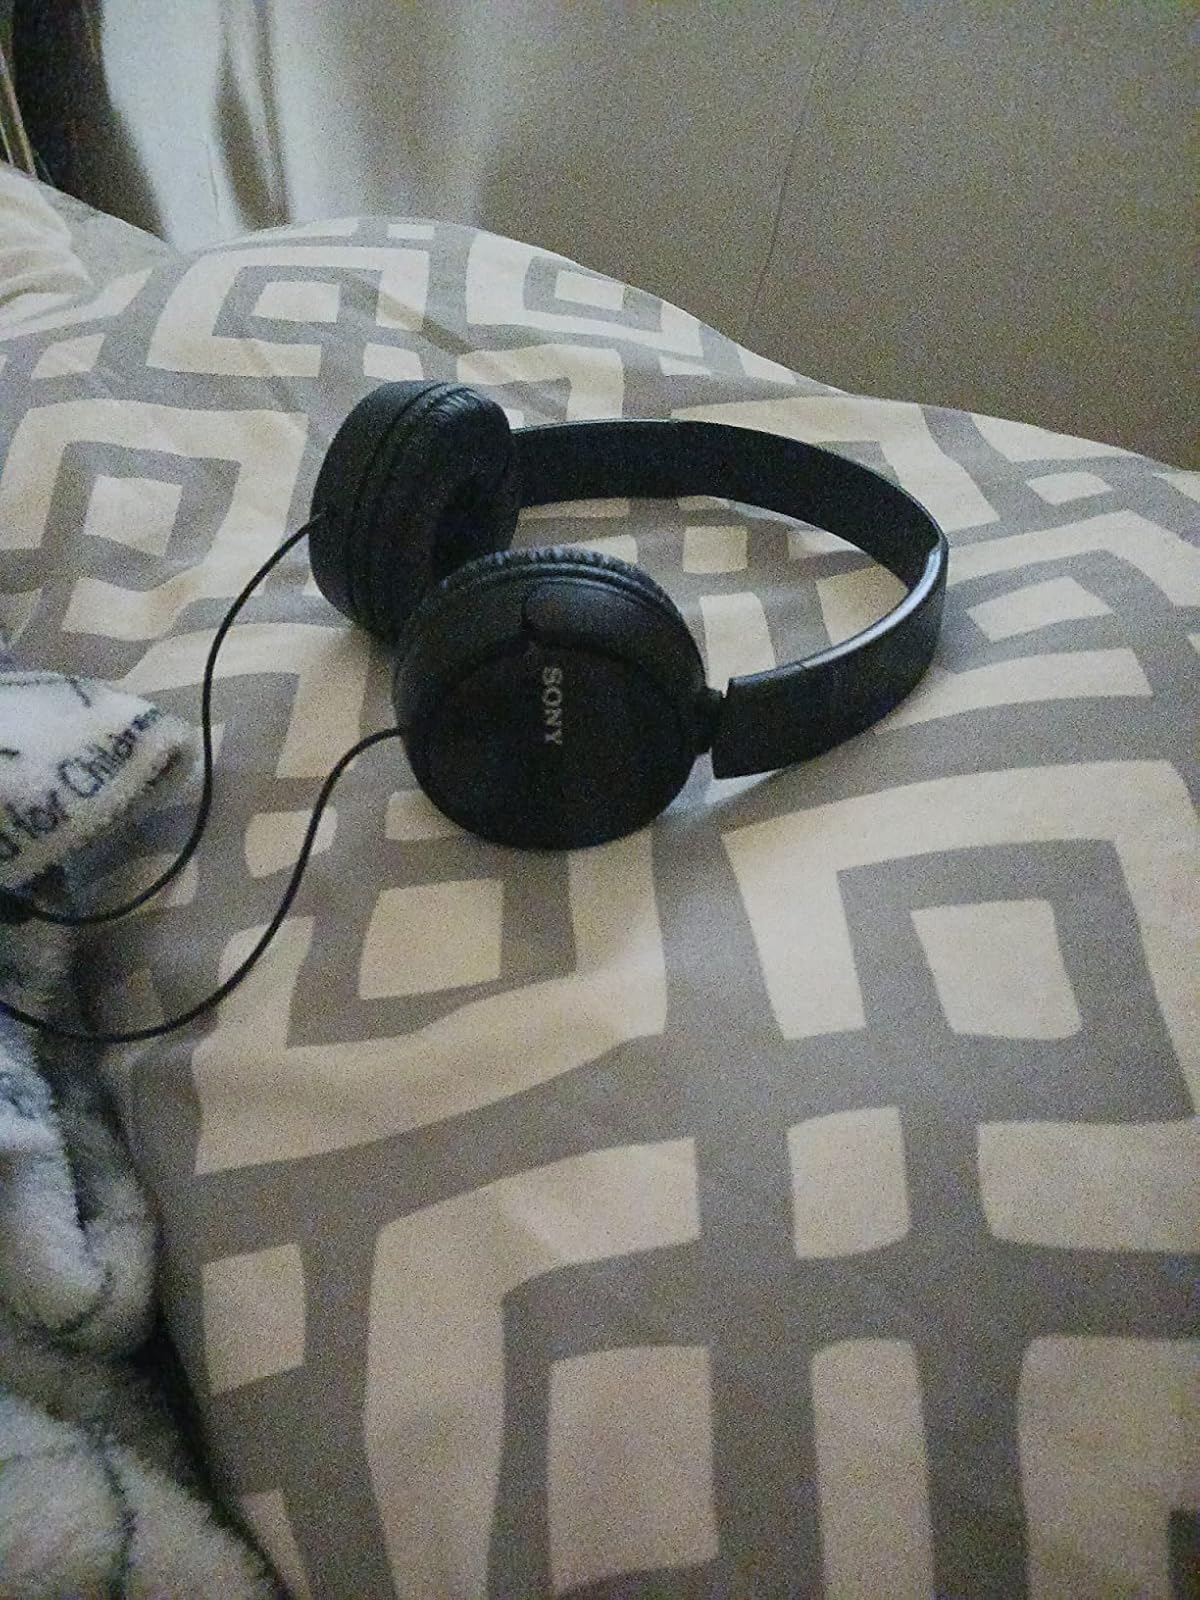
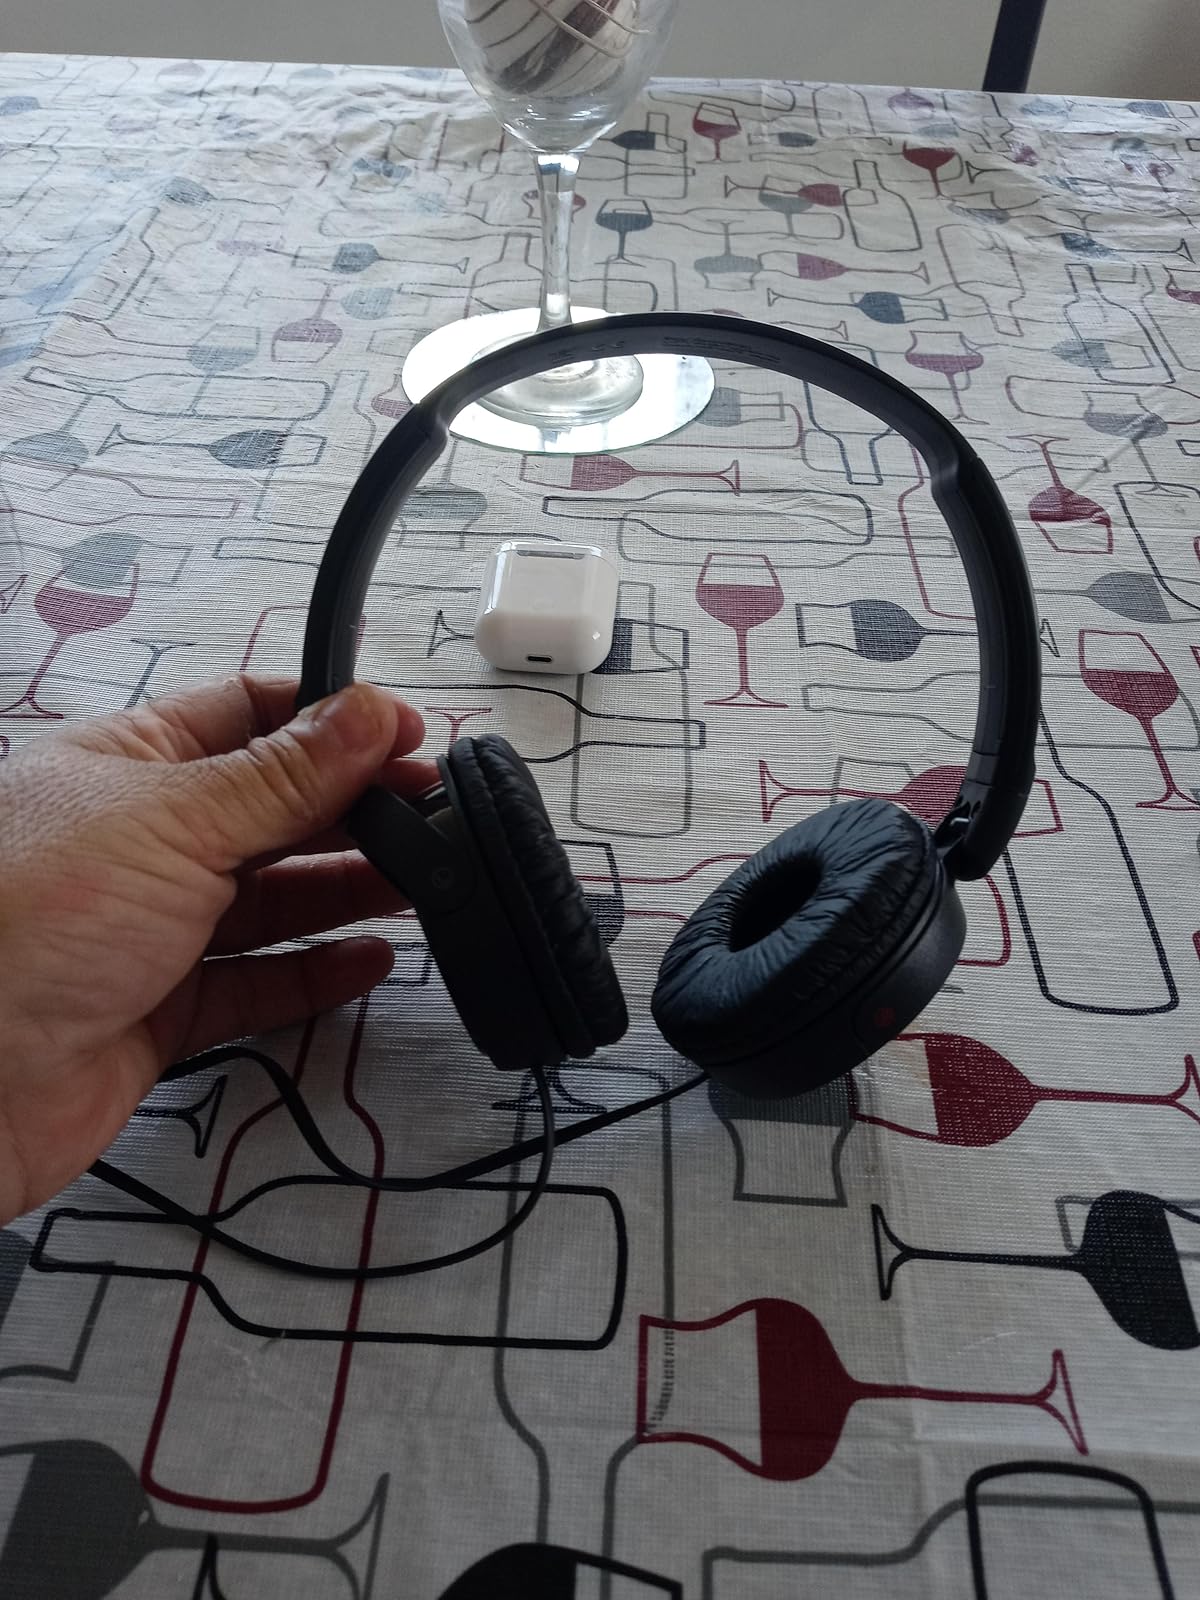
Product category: headphones
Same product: no